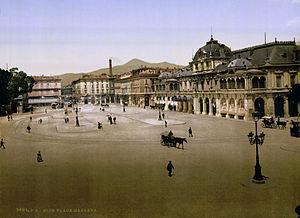
Immortalisé par d'innombrables cartes postales, le Casino municipal de Nice était un célèbre complexe de divertissements avec cercle et salles de jeux, glacier, restaurant, grand hall et salles de spectacle qui se trouvait à Nice, place Masséna. Construit entre 1882 et 1884 sur le Paillon, il fut transformé entre 1939 et 1940 puis démoli en 1979.